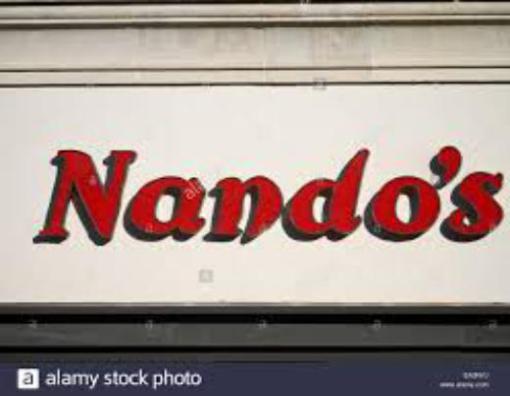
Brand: nandos
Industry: Food